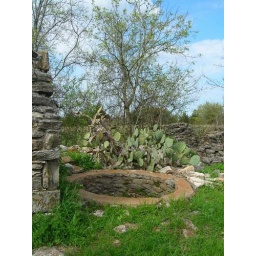
This well was in the building that housed the kitchen and dining room.